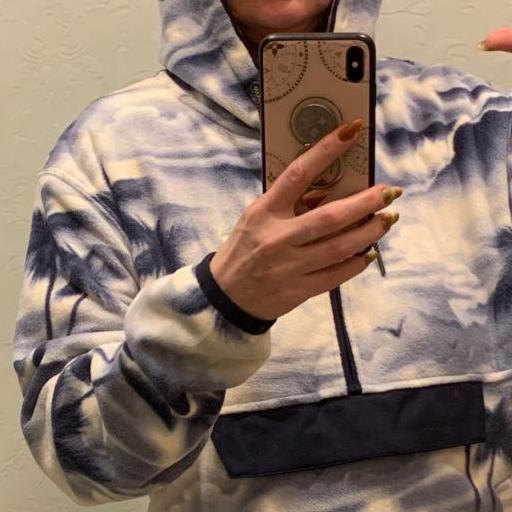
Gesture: no_gesture